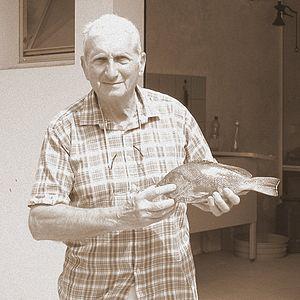
Professeur Louis Euzet, parasitologue français.1922(?) - 24 septembre 2013. Photographie prise en Nouvelle-Calédonie en 2003